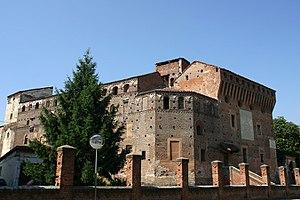
Castellazzo Novarese est une commune italienne de la province de Novare dans la région du Piémont en Italie.